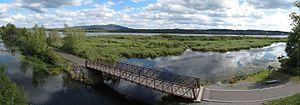
Panorama du lac Boivin depuis la ""Tour d'y voir"" du Centre d'Interprétation de la nature du lac Boivin de Granby (Québec)"
Le centre d'interprétation de la nature du lac Boivin est un organisme à but non lucratif fondé en 1980 qui a comme mission de conserver le territoire, les habitats, la faune et la flore du lac Boivin qui est la principale étendue d'eau de la ville de Granby.